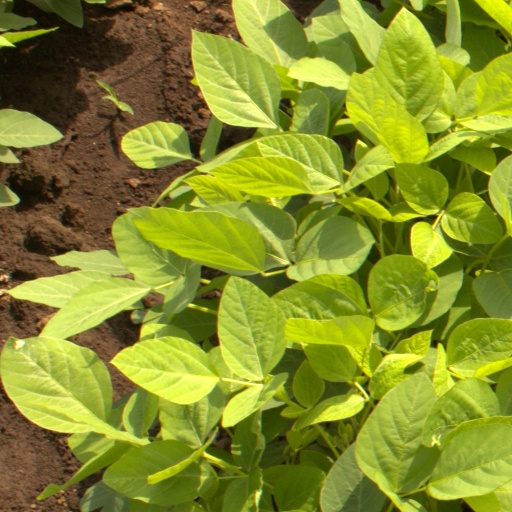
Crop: soybean